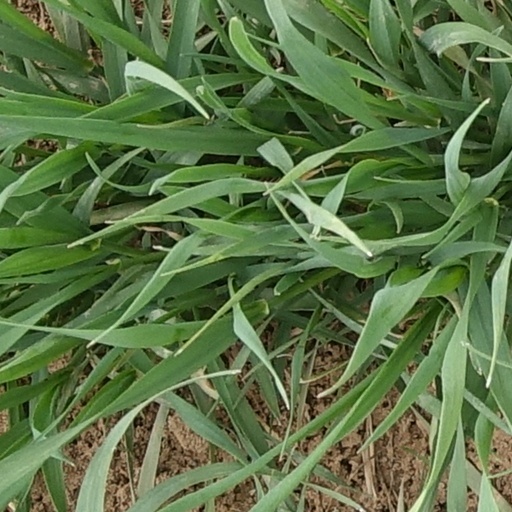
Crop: wheat